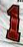
Number: 1